Sonic 3D Blast

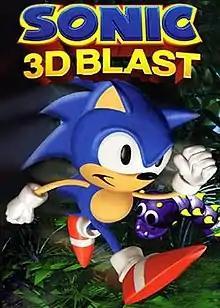
North American Genesis cover art

known in PAL regions as is a 1996 platform game in the "Sonic the Hedgehog" series for the Sega Genesis and Sega Saturn. As Sonic the Hedgehog, the player embarks on a journey to save the Flickies, birds enslaved by Doctor Robotnik. The player must guide Sonic through a series of themed levels to collect Flickies and defeat Robotnik. Though it retains game mechanics from prior "Sonic" games, "Sonic 3D Blast" is differentiated by its 2D isometric perspective, with pre-rendered 3D models converted into sprites.